Warren Allen Smith

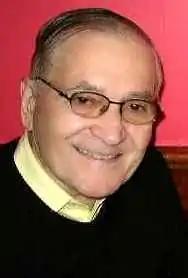

Warren Allen Smith (October 27, 1921 – January 9, 2017) was an American writer, humanist and gay rights activist. A World War II veteran and an outspoken atheist, he dubbed himself as "the atheist in a foxhole".